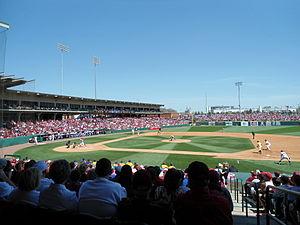
Le Baum Stadium at George Cole Field, dit Baum Stadium, est un stade de baseball de 11 129 places situé à Fayetteville dans l'État de l’Arkansas. Il est officiellement inauguré le 13 avril 1996. C'est le domicile des Razorbacks de l'Arkansas, club de baseball de l'université de l'Arkansas.